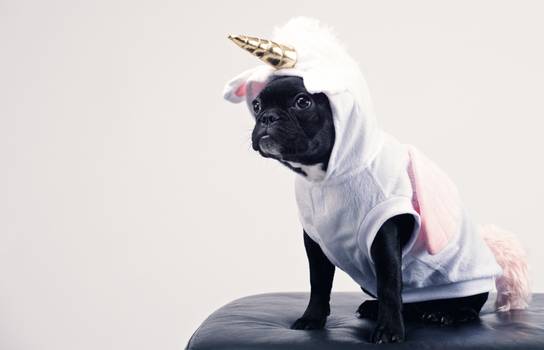
Label: No Watermark